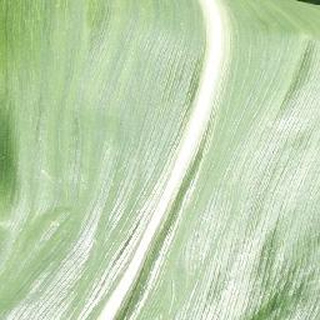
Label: healthy_corn